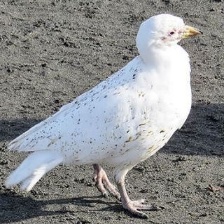
Species: SNOWY SHEATHBILL
Scientific name: CHIONIS ALBUS